Veronica Mars

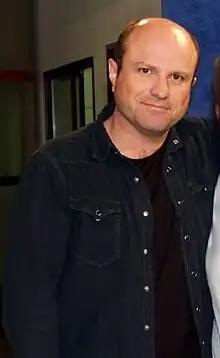
Enrico Colantoni, who played Veronica's father Keith Mars, expressed interest in the film adaption of the series.

In January 2007, Dawn Ostroff announced that while she was pleased with the gradual ratings improvement of "Veronica Mars", the series would be put on hiatus after the February sweeps to air a new reality series, "". When the hiatus ended, the series returned for the last five episodes of the season. At the 2007 CW Upfront, Ostroff announced that "Veronica Mars" was not part of the new primetime lineup and was "not coming back". Thomas created a trailer that took place four years after the third-season finale, with the working title "Veronica in the FBI", and released it on the third season DVD. When asked if the FBI concept could happen, Ostroff said that the series was probably completely gone "in any form". Ostroff also said that Kristen Bell and Rob Thomas might collaborate on another project for the CW network. In June 2007, "TV Guide" writer Michael Ausiello confirmed that the cancellation of "Veronica Mars" was official.